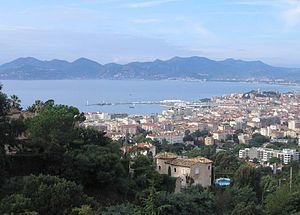
La baie de Cannes ou golfe de La Napoule est une baie, ou golfe, de la mer Méditerranée située face aux villes françaises de Cannes, Mandelieu-la-Napoule et Théoule-sur-Mer, dans le département des Alpes-Maritimes et la région Provence-Alpes-Côte d'Azur, sur la Côte d'Azur. Le littoral cannois occupe deux tiers de la baie.
Le lotissement de Super-Cannes est un projet de lotissement non abouti, conçu en 1924 par la Société immobilière de Paris et du littoral, pour l'aménagement d'un domaine résidentiel à Cannes et Vallauris.
Super-Cannes est un lieu-dit situé sur les communes de Vallauris et de Cannes dans les hauteurs du quartier Californie - Pezou.